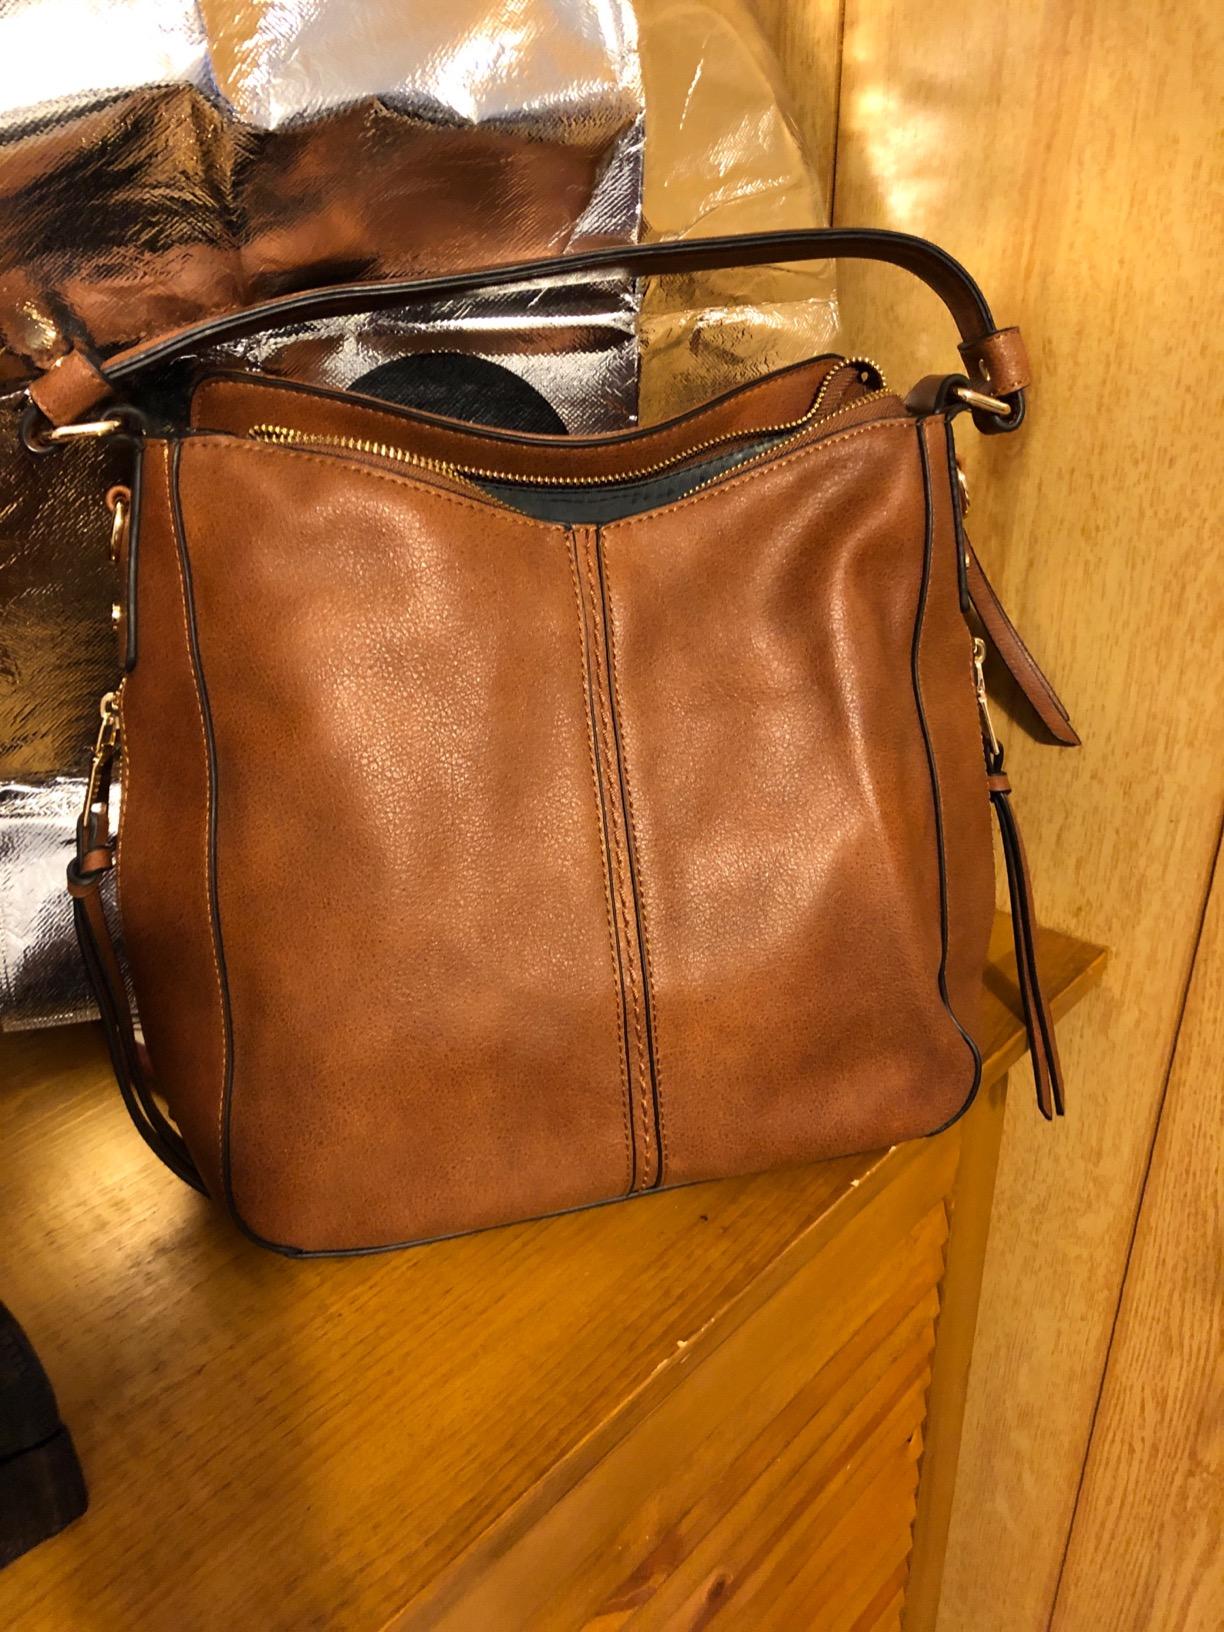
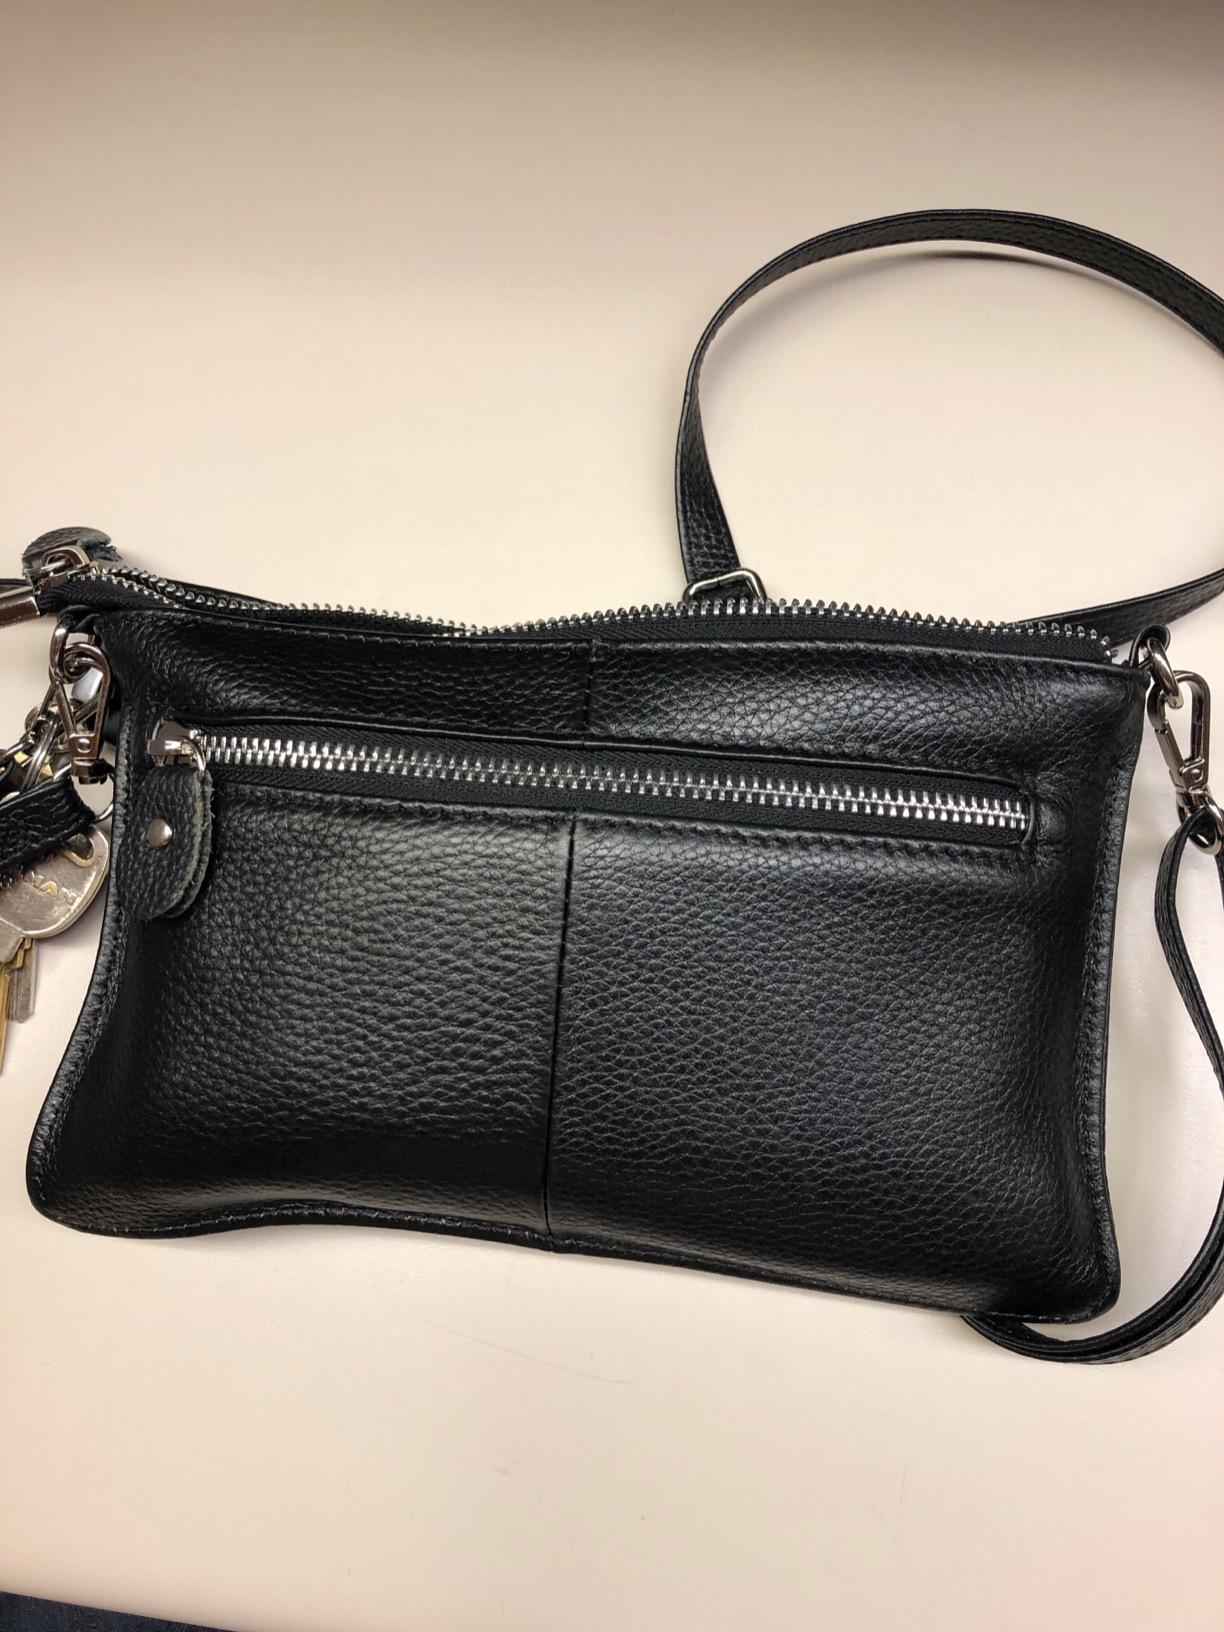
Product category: accessories_handbag
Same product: no